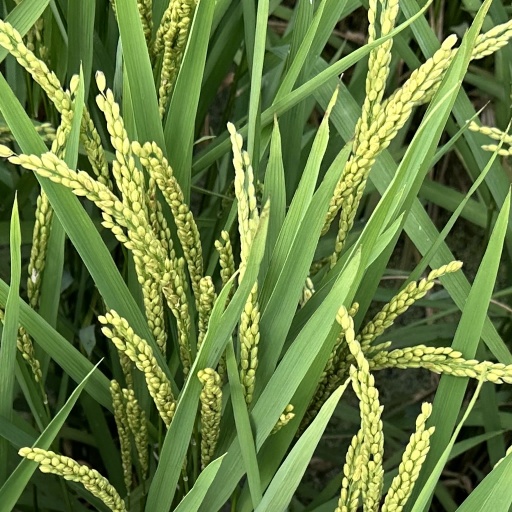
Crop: rice